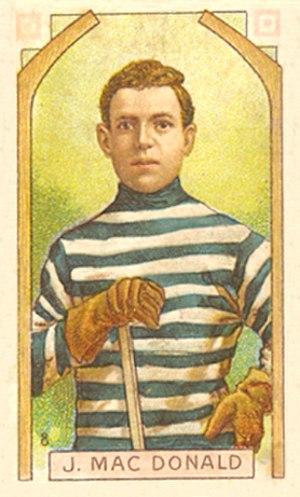
John Patrick McDonald, dit Jack McDonald, est un joueur professionnel de hockey sur glace qui évoluait au poste d'ailier.